Phylicia George

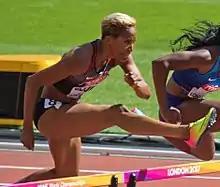
George in 2017

Phylicia George (born November 16, 1987) is a Canadian Olympic track and field athlete and bobsledder.